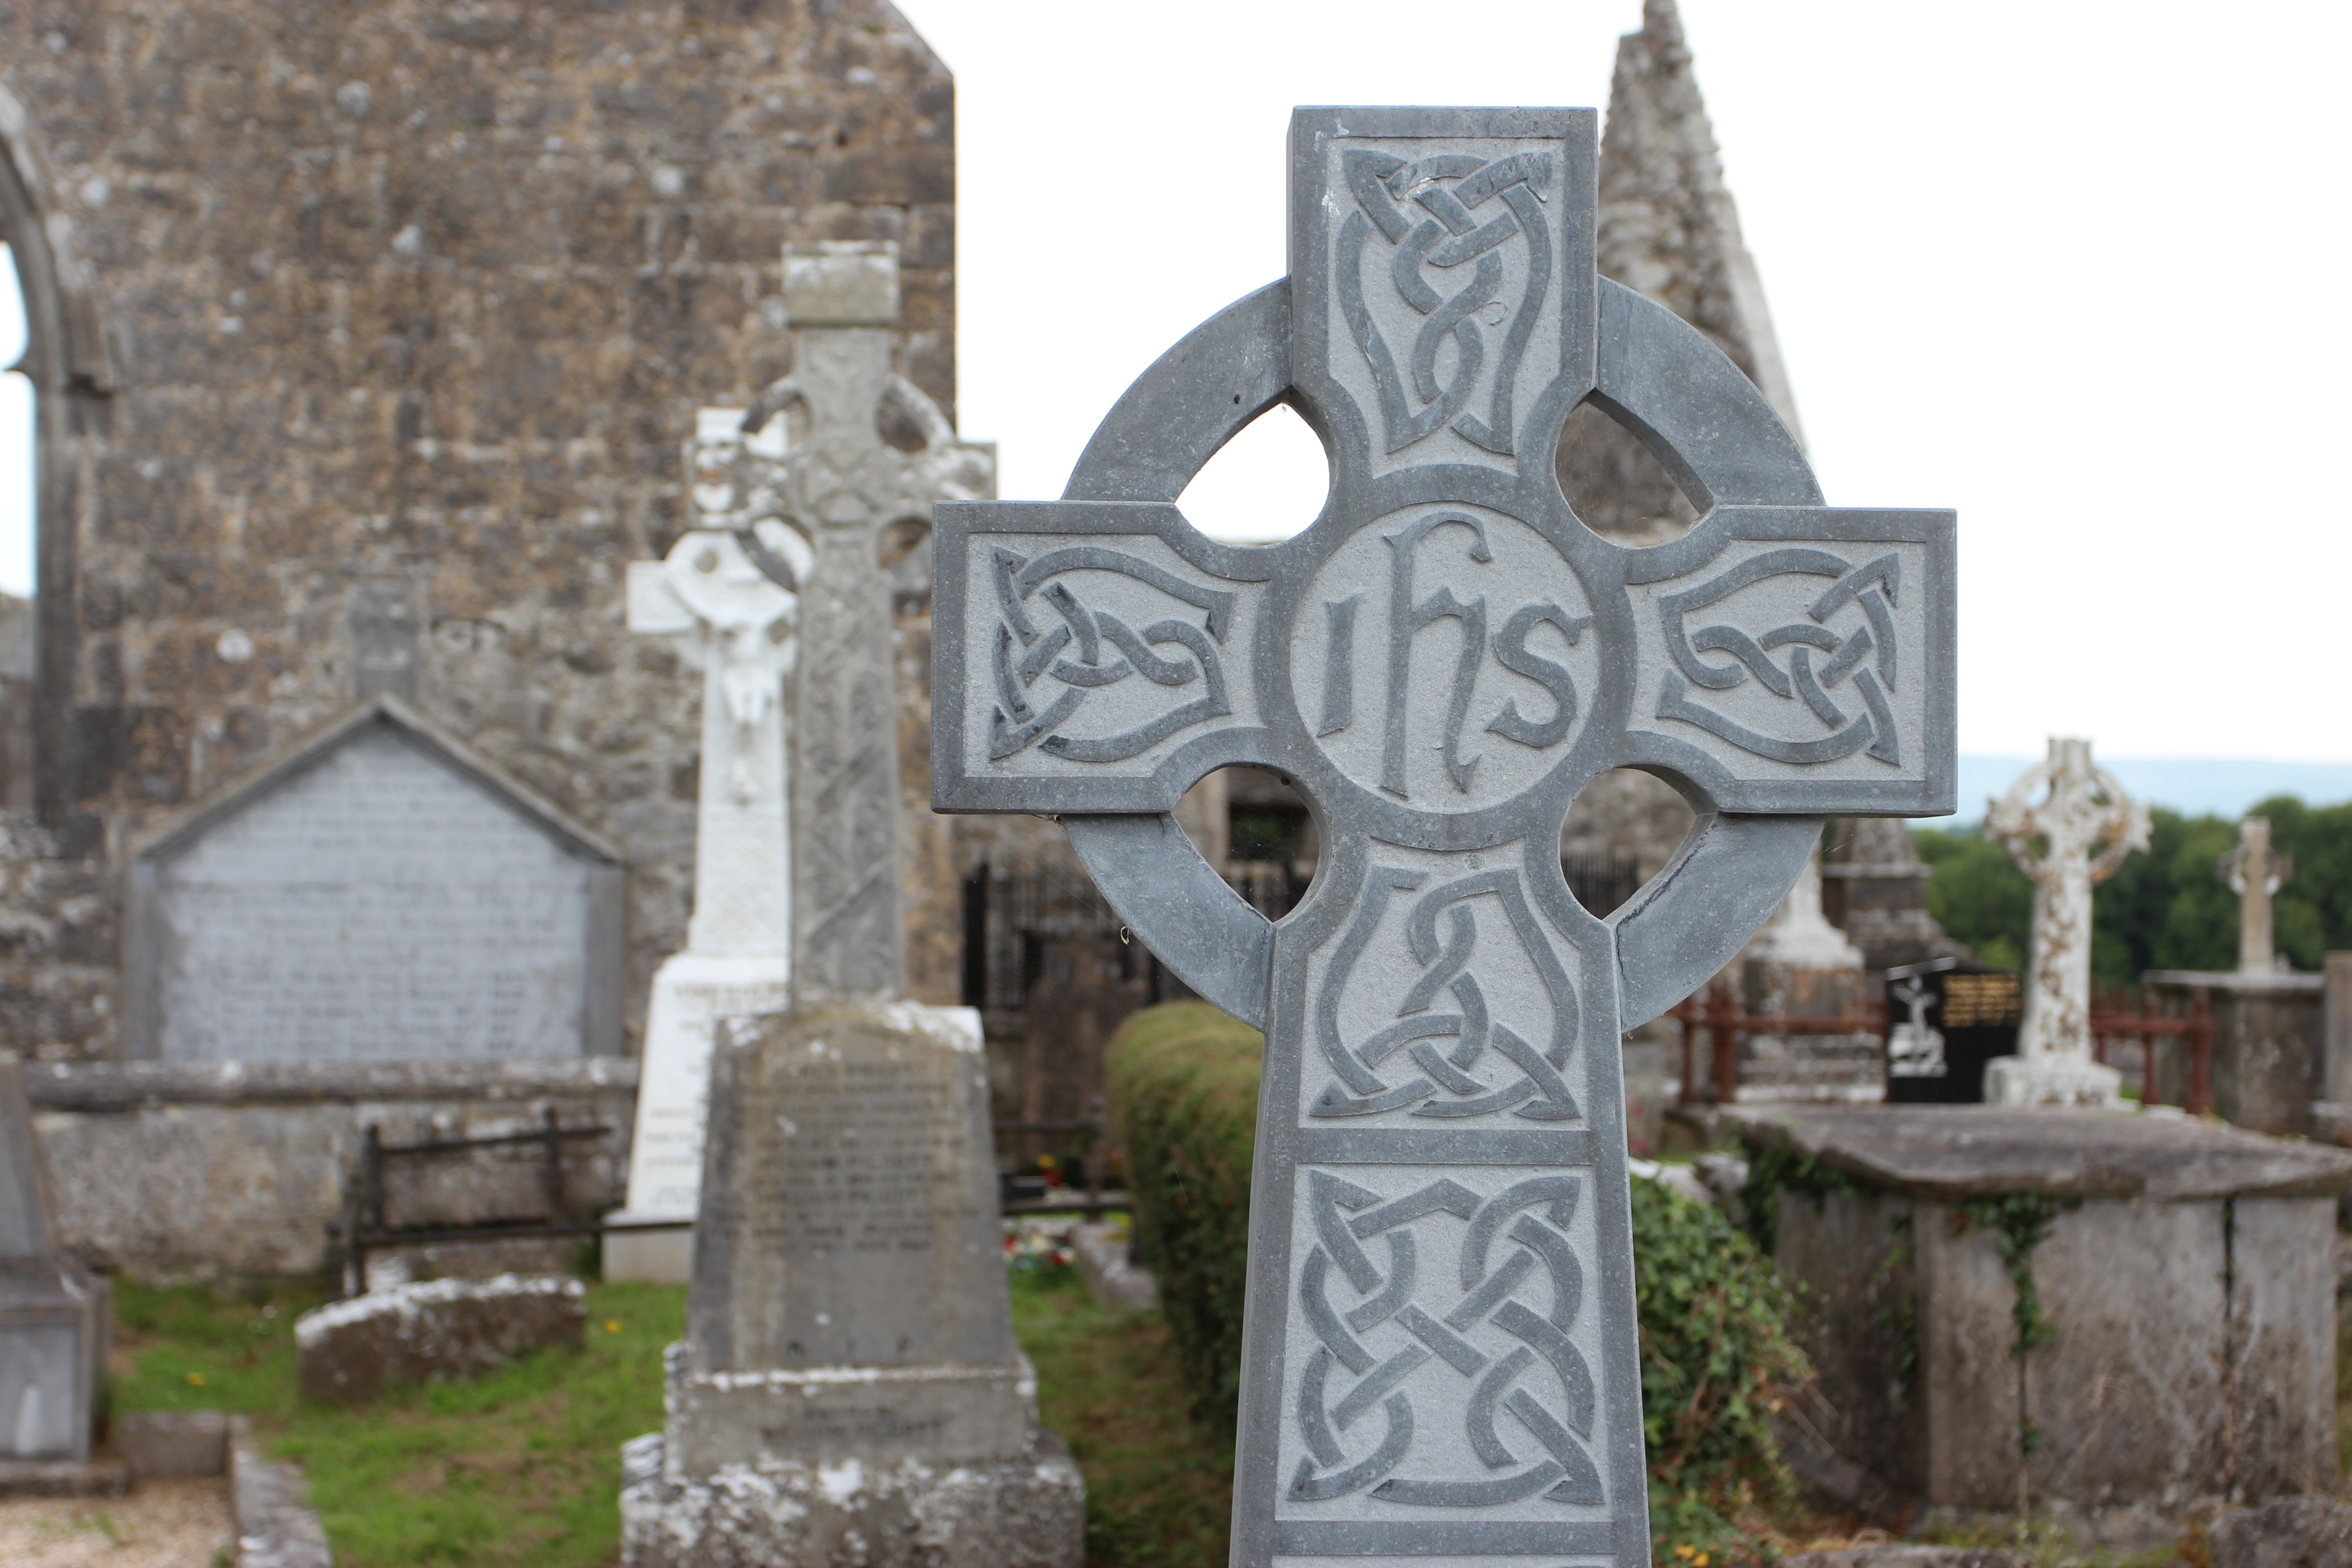
monument, church, chapel, cross, cemetery, ruin, tombstone, grave, memorial, faith, headstone, christianity, ireland, graves, knot, old cemetery, high cross